Thomas McCawley

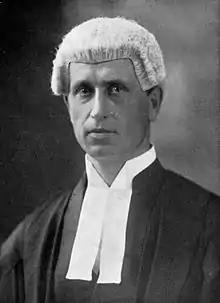
Judge Thomas McCawley

Thomas William McCawley (24 July 188116 April 1925) was an Australian lawyer and Chief Justice of Queensland.